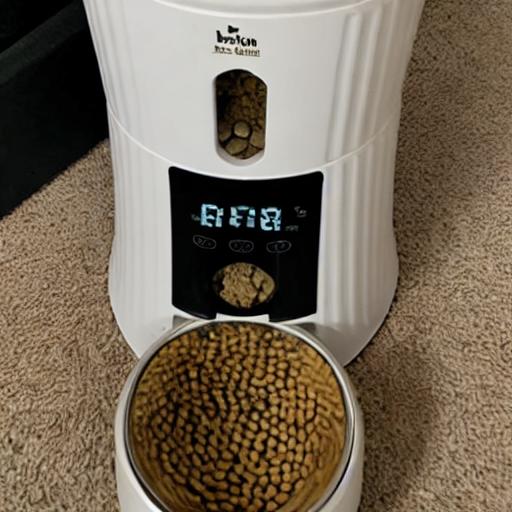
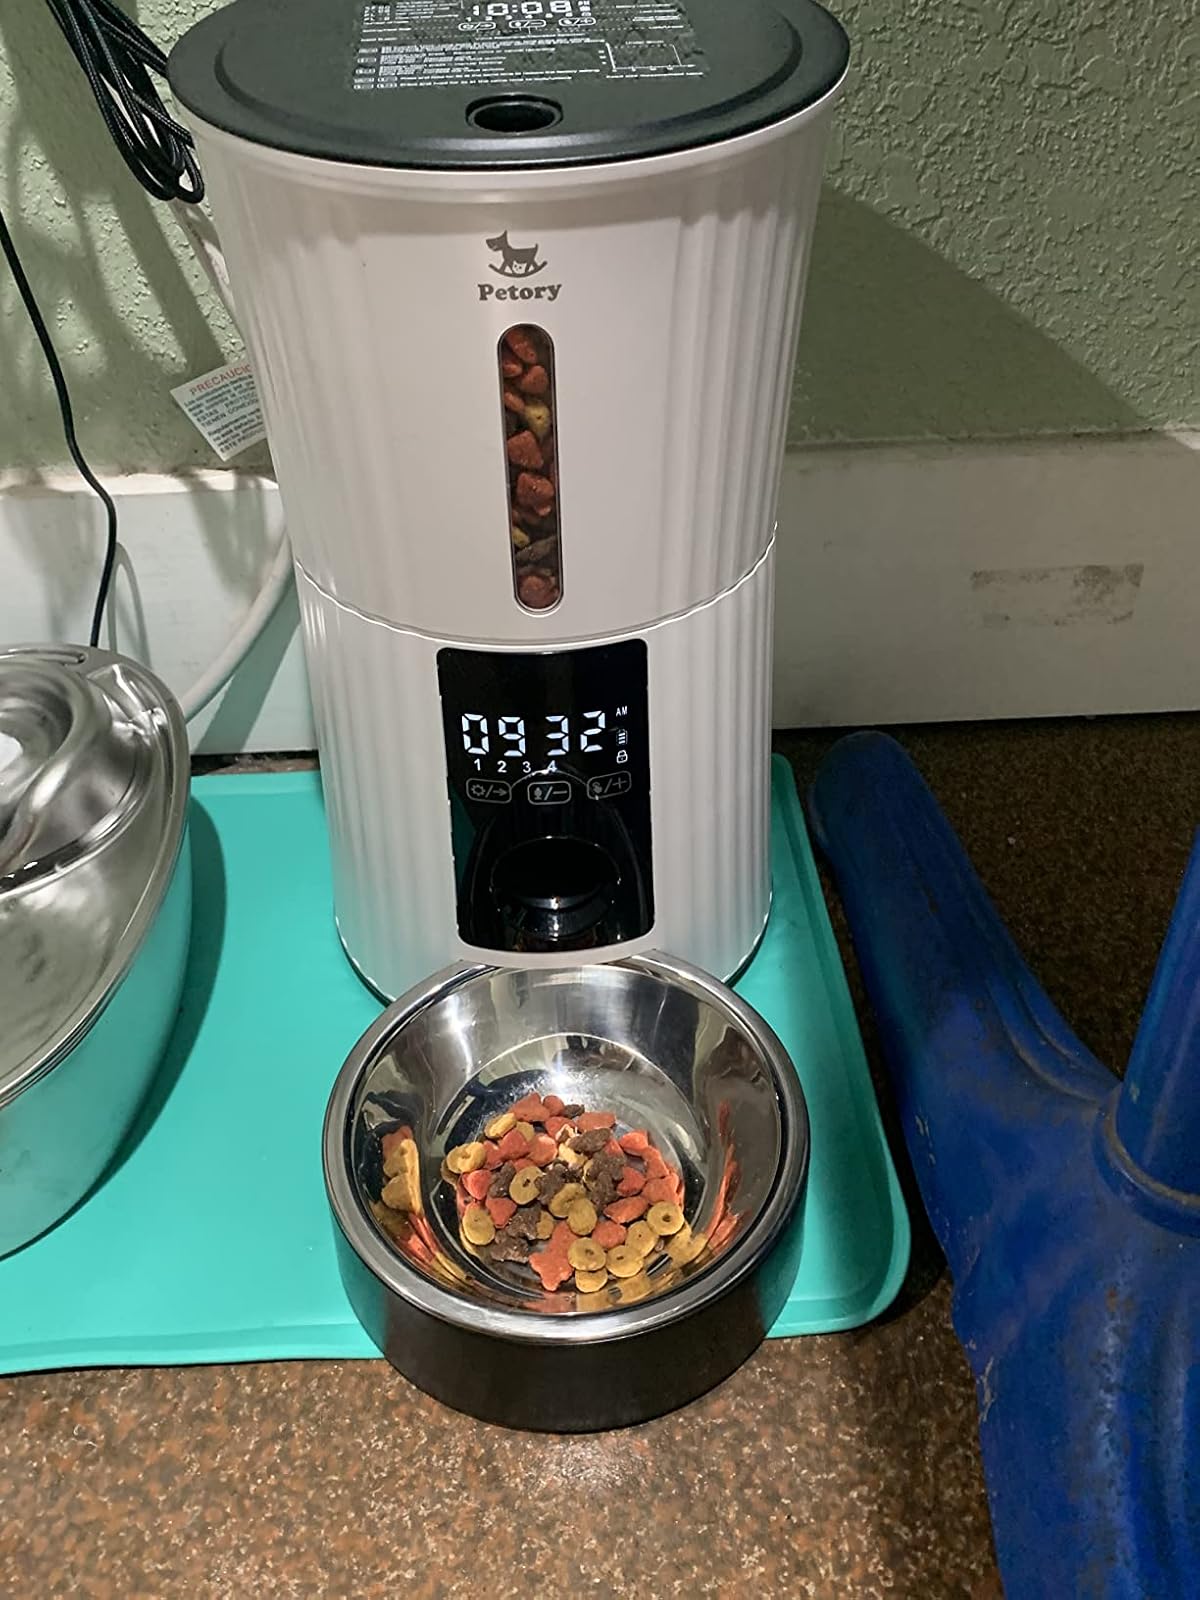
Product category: items_feeder
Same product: no